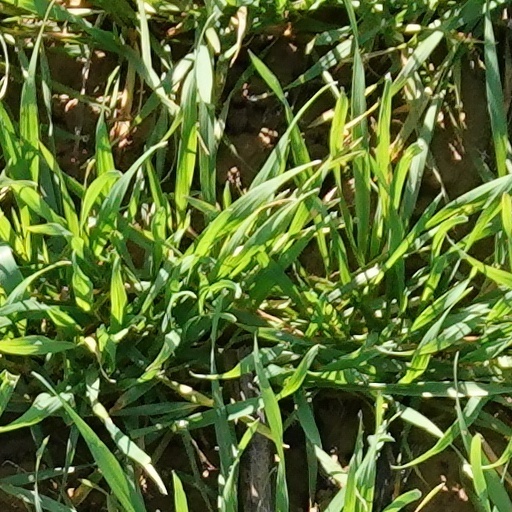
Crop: wheat